The Rider on the White Horse

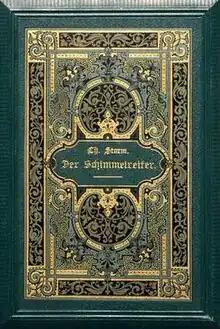
First edition cover

The Rider on the White Horse (German: Der Schimmelreiter) is a Gothic fiction novella by German writer Theodor Storm. It is his last complete work, first published in 1888, the year of his death. The novella is Storm's best remembered and most widely read work, and considered by many to be his masterpiece.